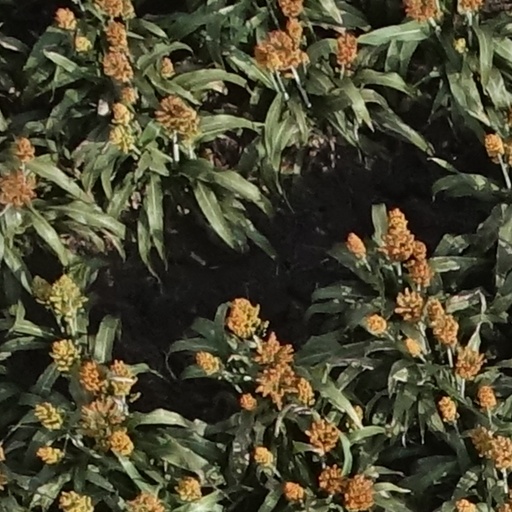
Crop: sorghum